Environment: real
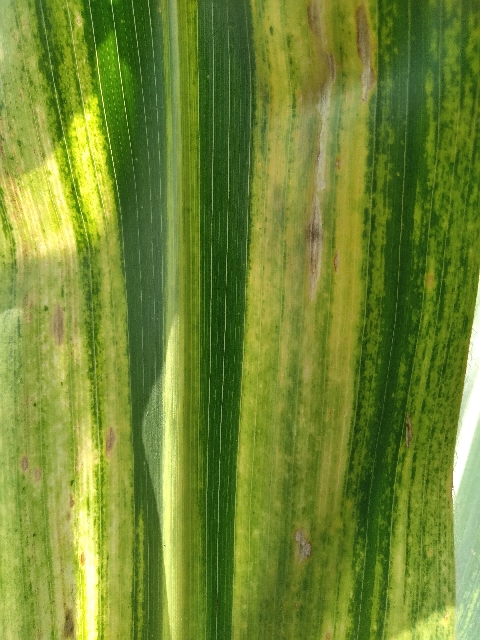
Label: lethal_necrosis